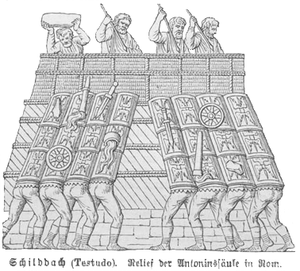
La colonne de Marc-Aurèle est un monument de Rome, érigé entre 176 et 192 pour célébrer les victoires de l'empereur Marc Aurèle sur les Germains Marcomans et les Sarmates établis au nord du Danube.